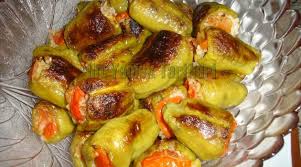
Yemek: biber_dolmasi